Question: Please indicate a possible affordance area of the cup that can be used for containing
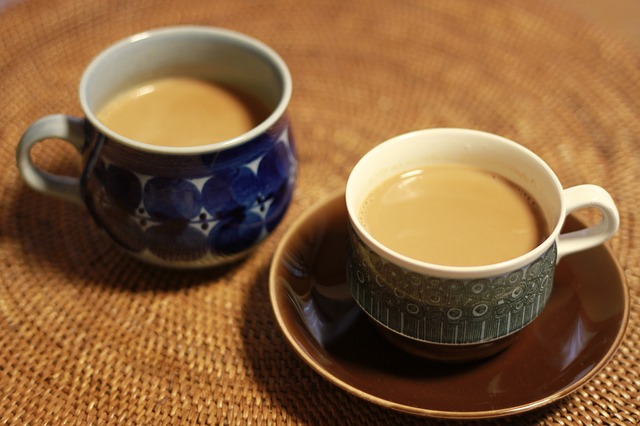
Answer: [337.5, 121, 565.5, 301]